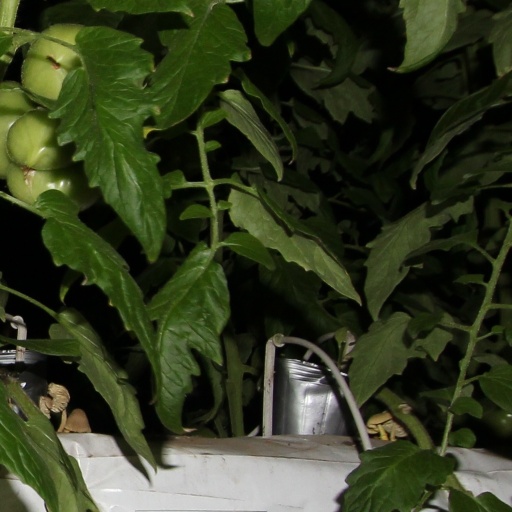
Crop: tomato